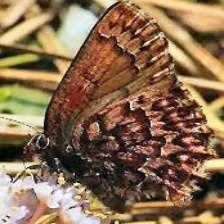
Species: EASTERN PINE ELFIN